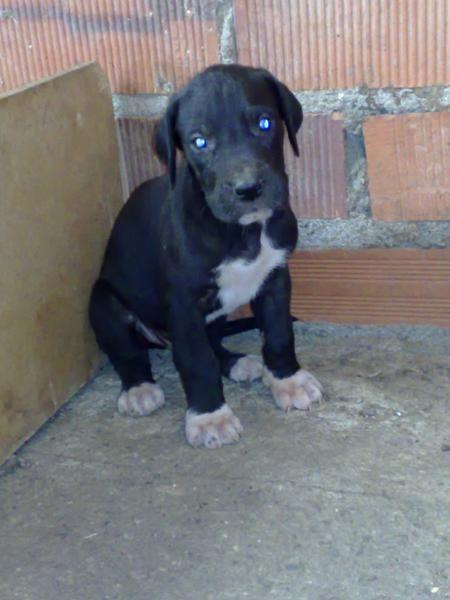
Great_Dane